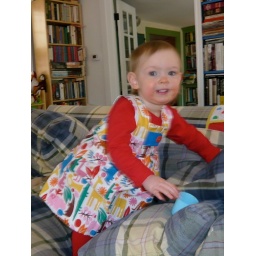
Bibs in animal tea party dress